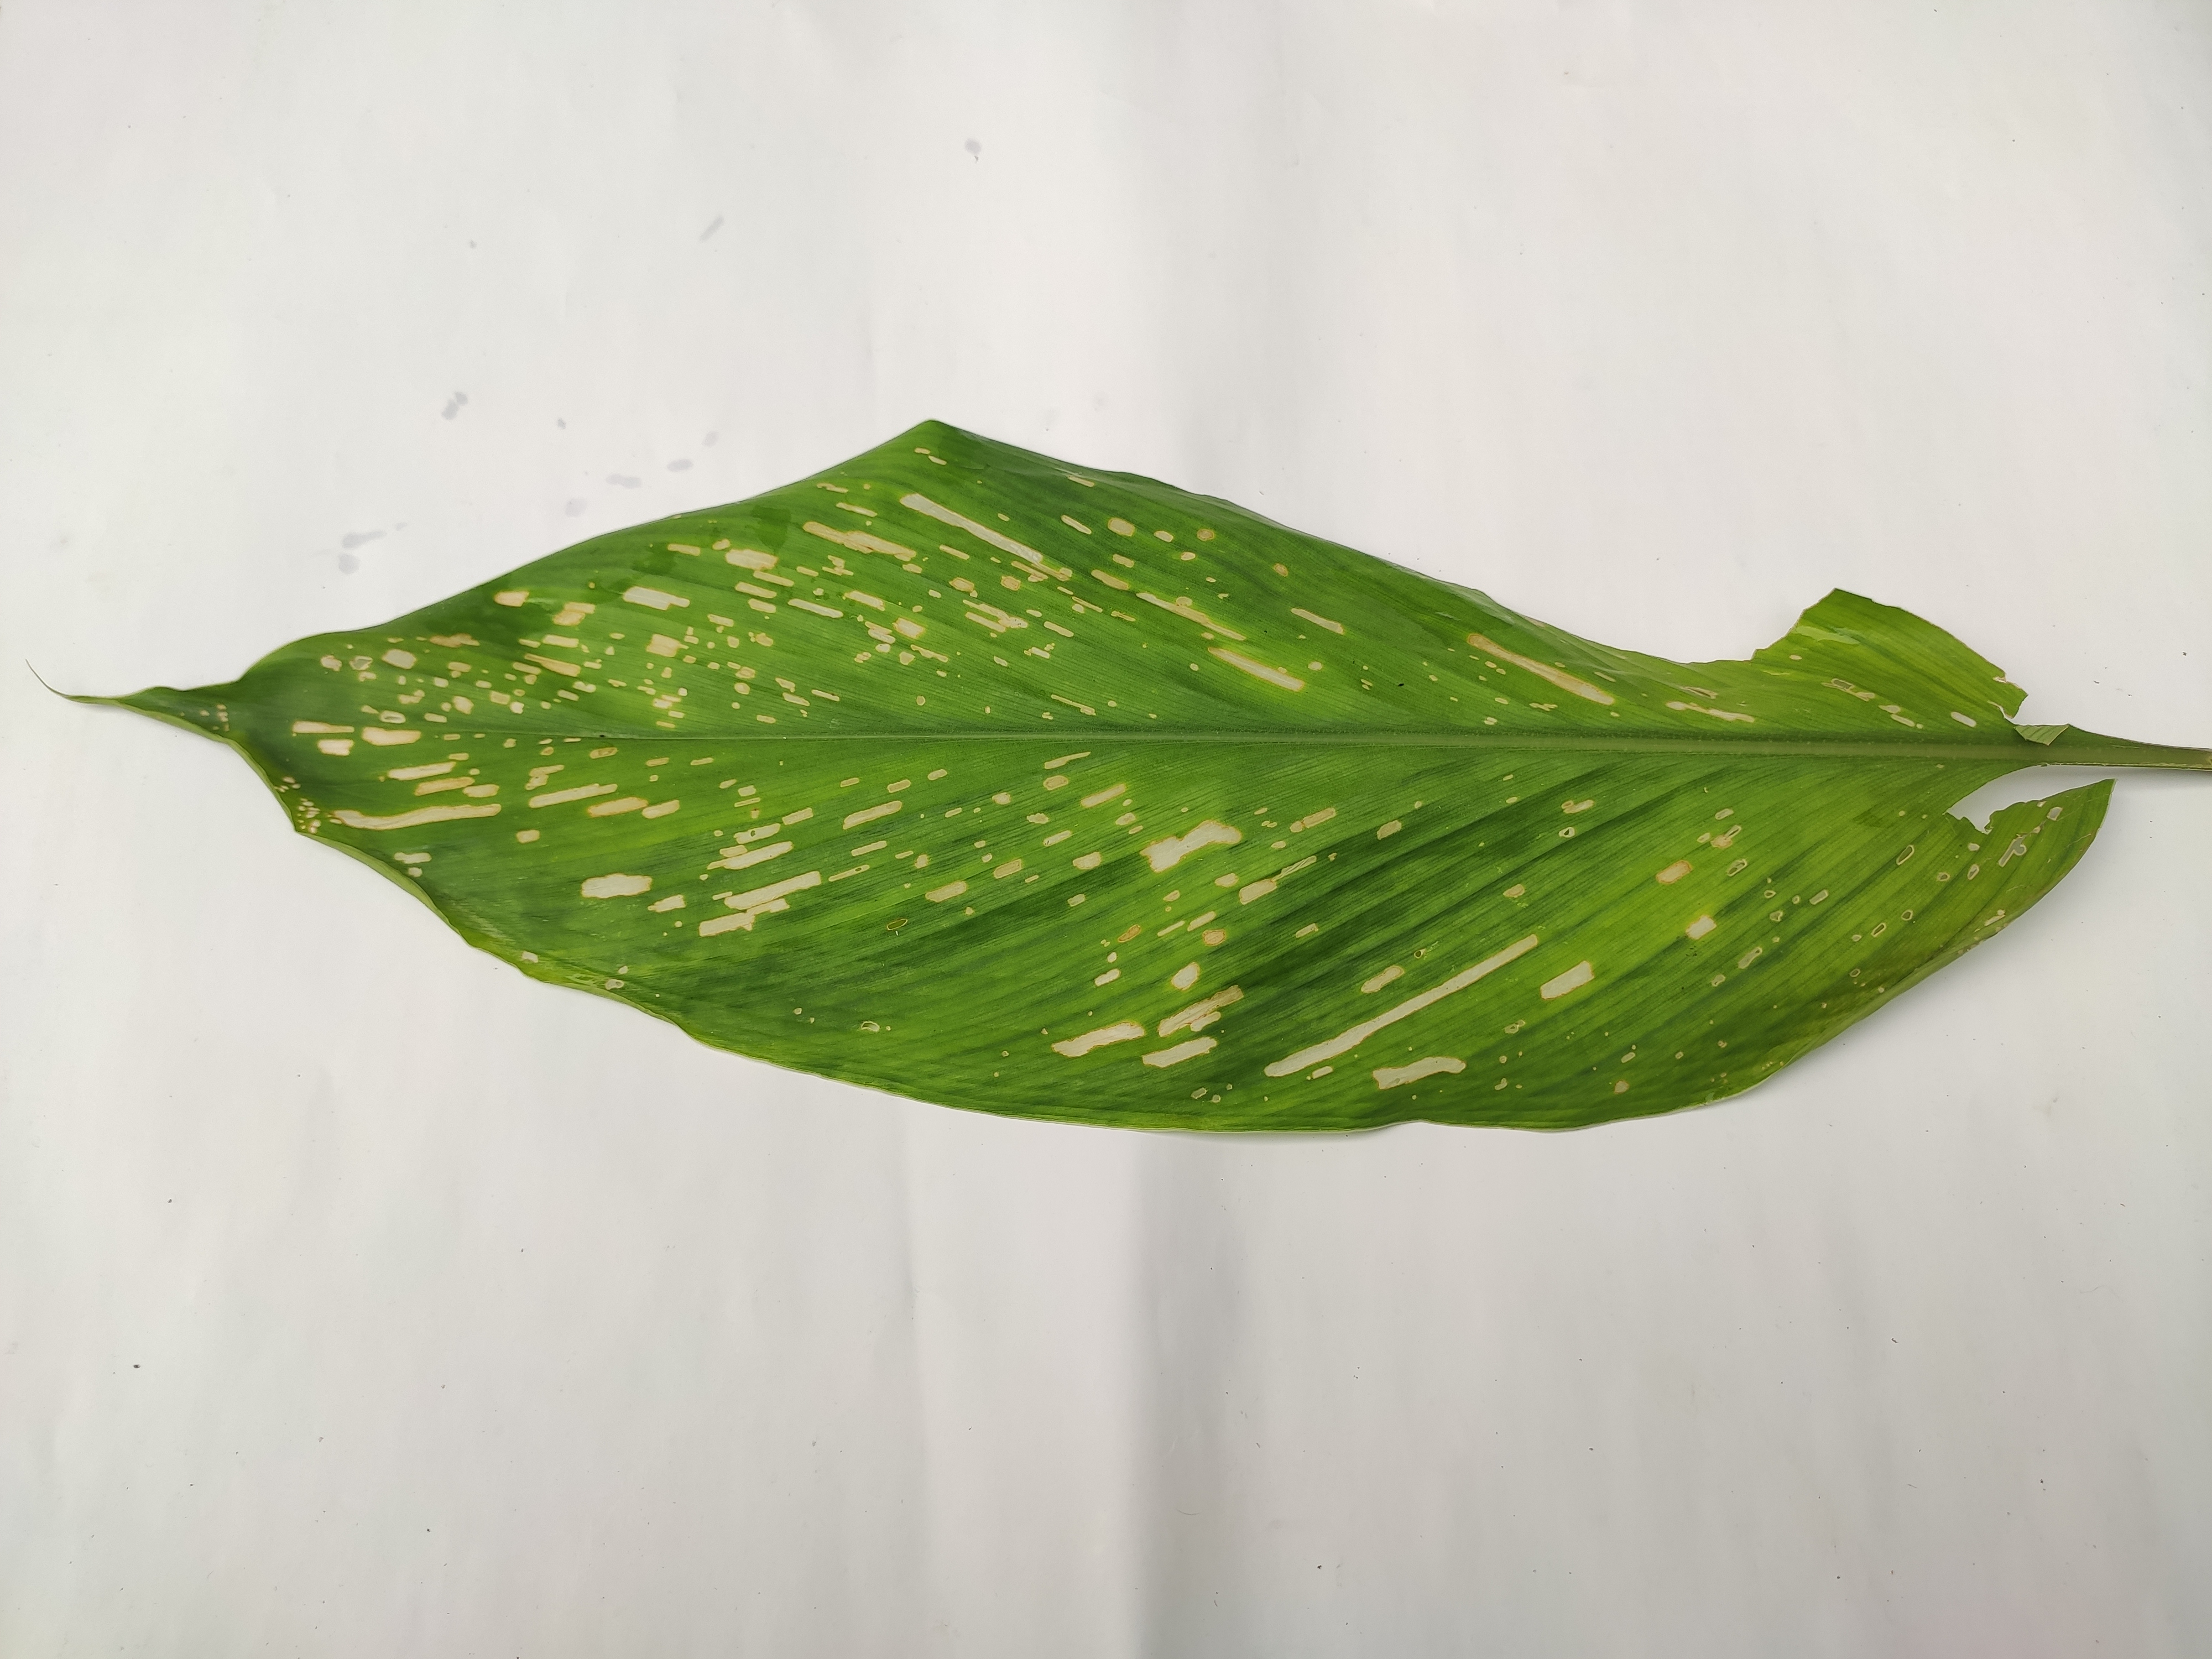
Label: Aphids_Disease